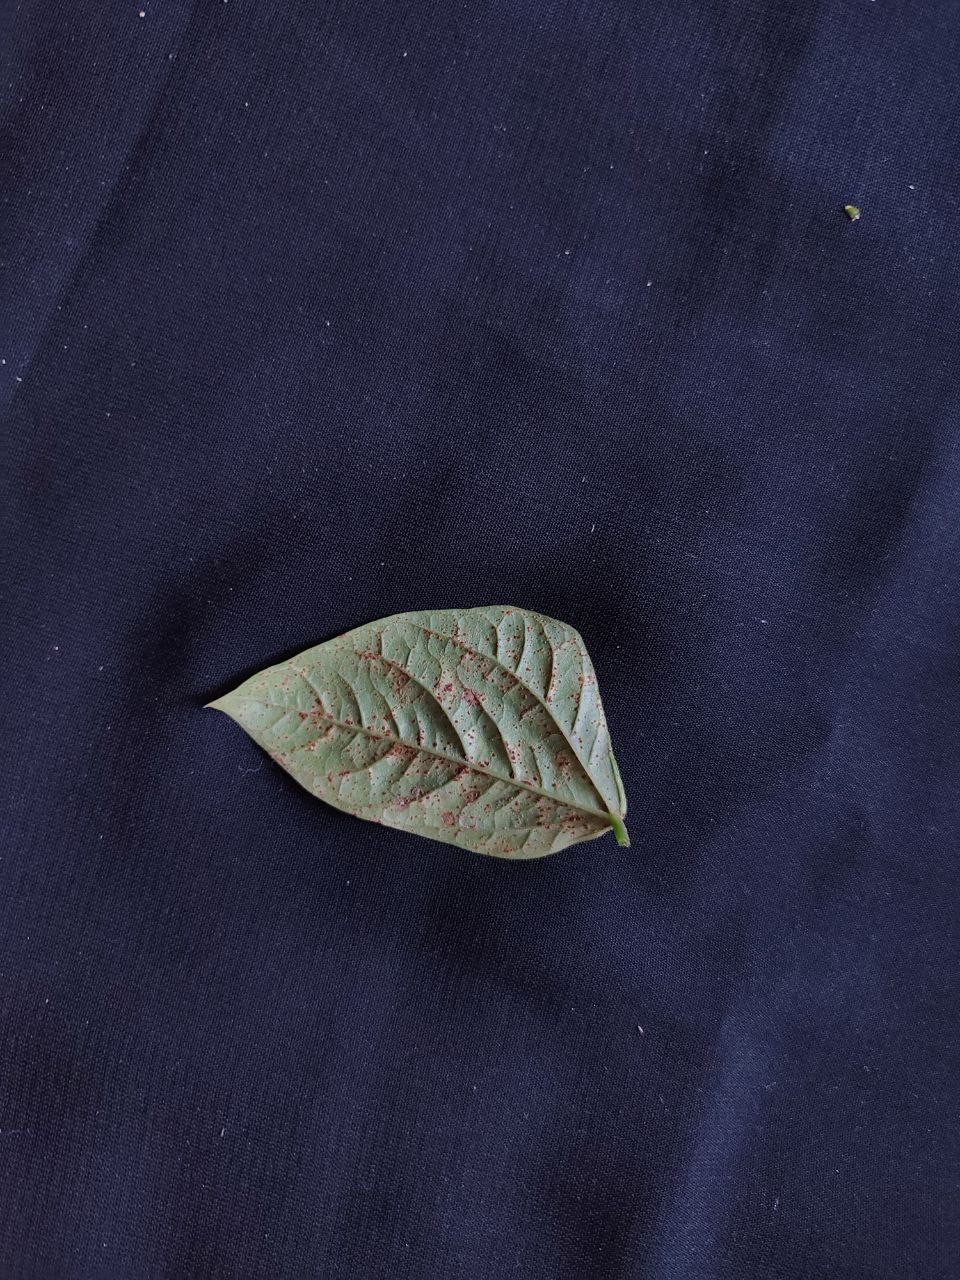
Crop: cowpea
Leaf condition: Septoria leaf spot